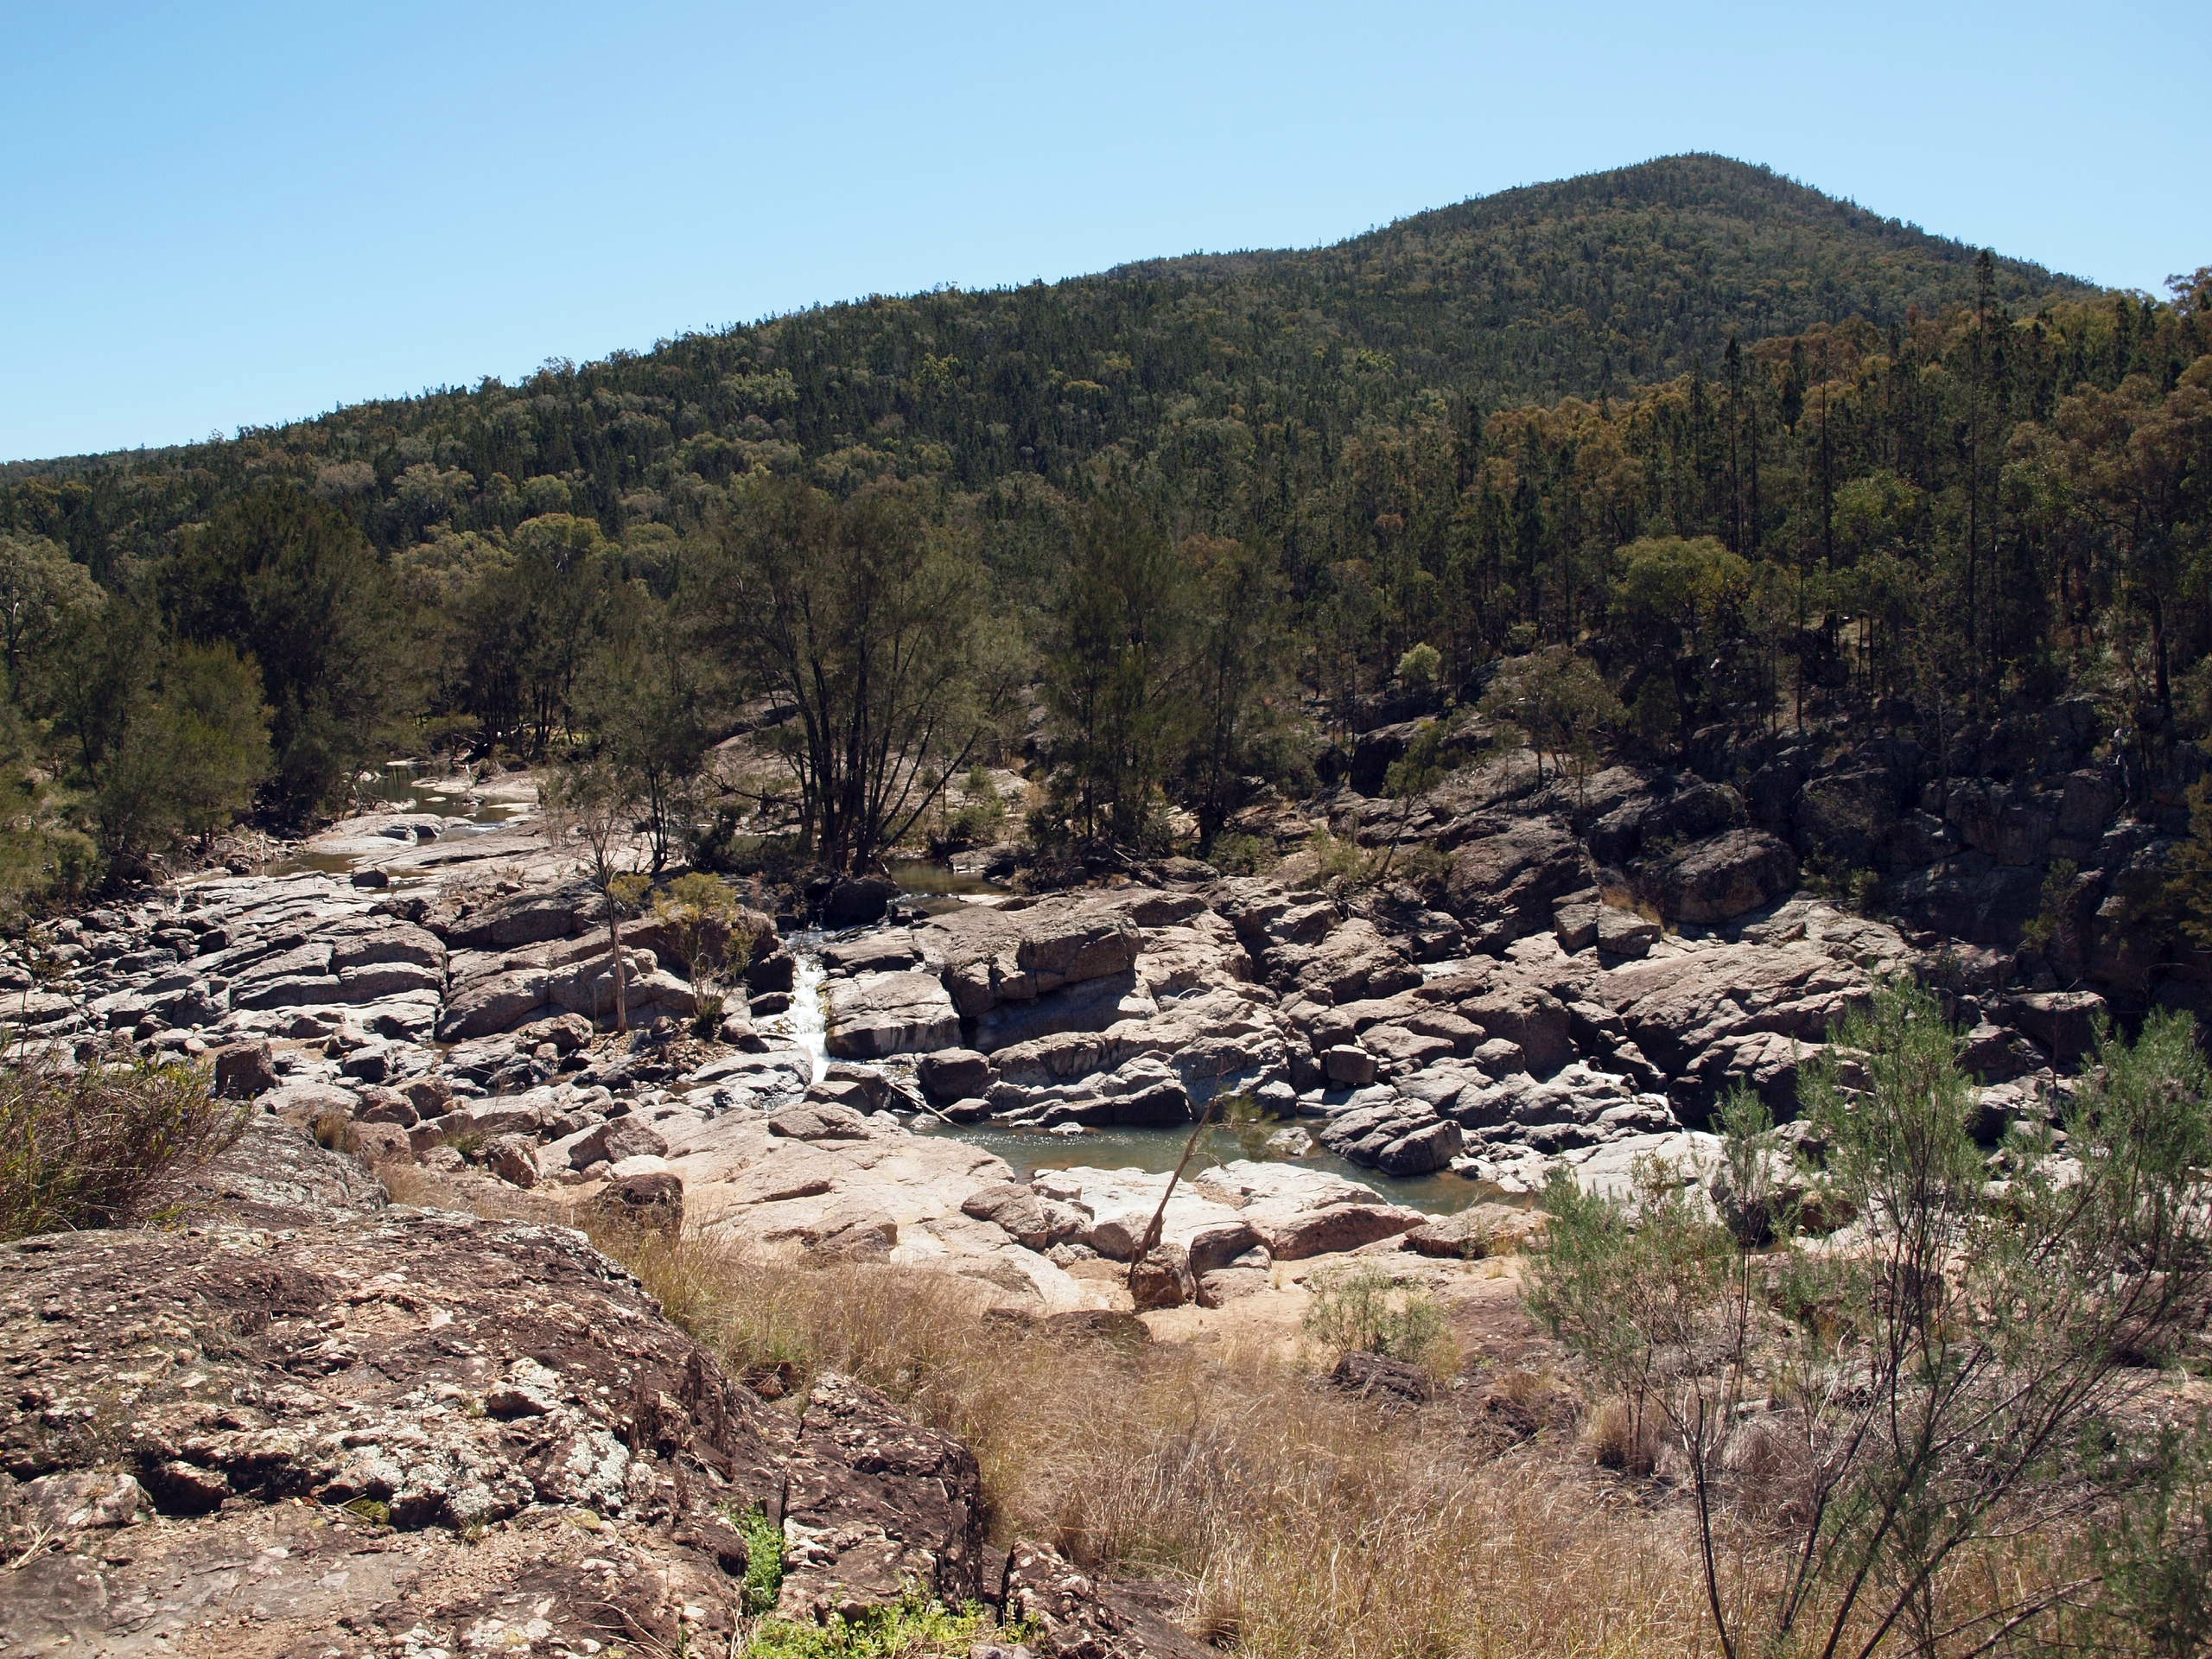
landscape, forest, rock, wilderness, mountain, trail, valley, summer, scenic, ridge, australia, rocks, geology, ruins, hot, plateau, ecosystem, wadi, ancient history, natural environment, mountainous landforms, geological phenomenon